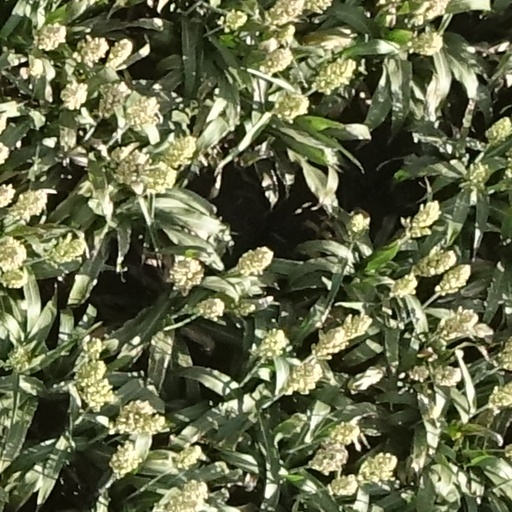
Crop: sorghum